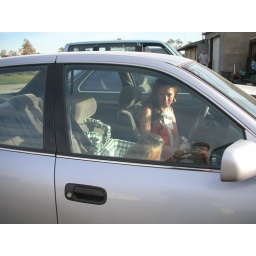
matty's got her red n white kerchief, packed with almonds, and on a stick in da trunk!